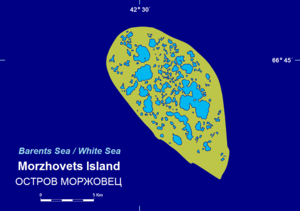
L'île Morjovets est une île de Russie d'une superficie de 110 km² située à l'entrée de la baie de Mezen dans la mer Blanche. Elle est rattachée administrativement à l'oblast d'Arkhangelsk.